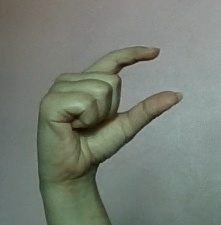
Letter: dal